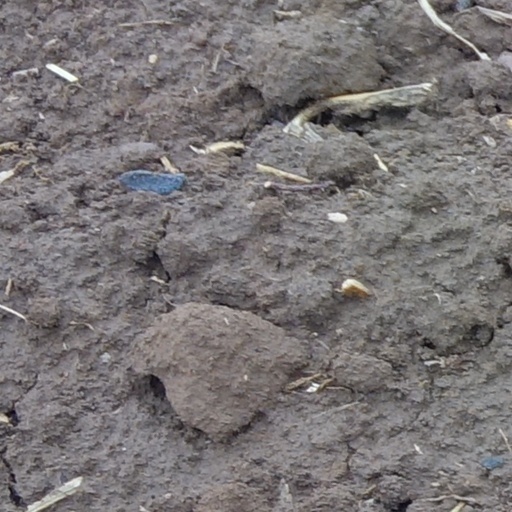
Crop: wheat